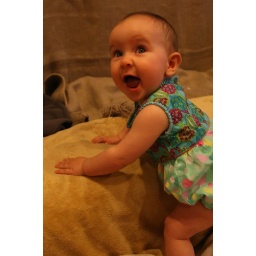
Willow smiling in green dress